Dafni, Attica

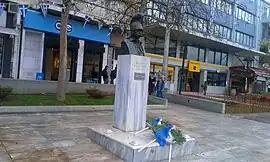

Dafni is a suburban town in the Athens agglomeration, Greece. Since the 2011 local government reform it is part of the municipality Dafni-Ymittos, of which it is the seat and a municipal unit.